Benkiyalli Aralida Hoovu

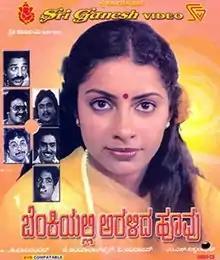
VCD cover

Benkiyalli Aralida Hoovu is a 1983 Indian Kannada language film directed by K. Balachander and produced by Chandulal Jain. It revolves around Kavitha (Suhasini) who wonders when she will have time to live her own life, as she is too busy taking care of her mother, siblings, and her alcoholic brother's family. It was also the official Kannada debut film of Suhasini.